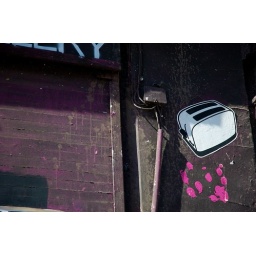
Their all over the place in London. Nice homage to the flying toasters screen saver.